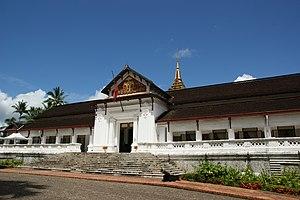
Le palais royal de Luang Prabang, Laos est un bâtiment construit entre 1904 et 1909, à l'époque du Protectorat français du Laos, pour le roi Sisavang Vong et sa famille. Le site a été choisi pour que les visiteurs officiels venus par le Mékong puissent débarquer directement à son pied pour y être reçus.